Photography

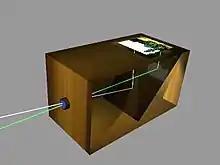
A camera obscura used for drawing

Photography is the art, application, and practice of creating images by recording light, either electronically by means of an image sensor, or chemically by means of a light-sensitive material such as photographic film. It is employed in many fields of science, manufacturing (e.g., photolithography), and business, as well as its more direct uses for art, film and video production, recreational purposes, hobby, and mass communication. A person who operates a camera to capture or take photographs is called a photographer, while the captured image, also known as a photograph, is the result produced by the camera.